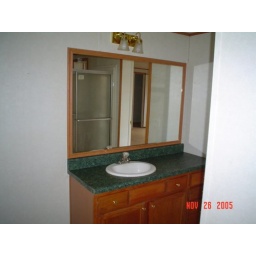
One of the TWO vanities in the bathroom in the house we wanted in Georgia